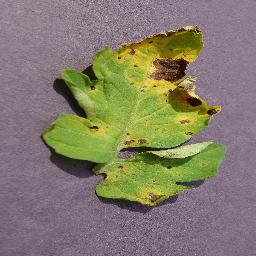
Label: Tomato___Septoria_leaf_spot